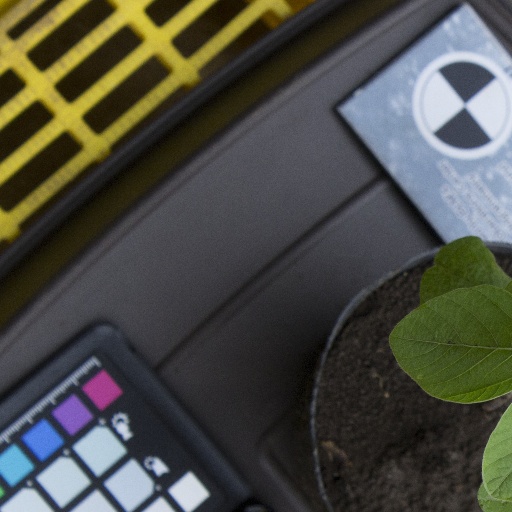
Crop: soybean